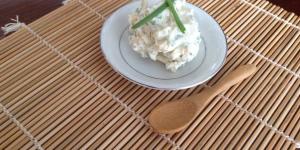
dip de queso azul